United Russia

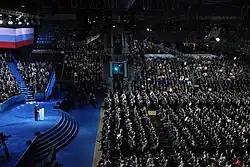
12th Congress of United Russia

For the 2008 presidential election, United Russia nominated Dmitry Medvedev to succeed Putin. Medvedev received Putin's blessing and scored a clear victory, receiving 71% of the votes. As President, Medvedev nominated Putin as his Prime Minister. On 15 April 2008, Putin accepted a nomination to become the party's leader, but declared that this did not mean he would become a member. Medvedev also refused to become a member. On 7 May 2008, Boris Gryzlov was replaced as party leader by Putin. The Agrarian Party supported the candidacy of Dmitry Medvedev in the 2008 presidential election and it merged into United Russia.